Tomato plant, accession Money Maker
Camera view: tilt-top (135 deg); turntable rotation: 60 degrees
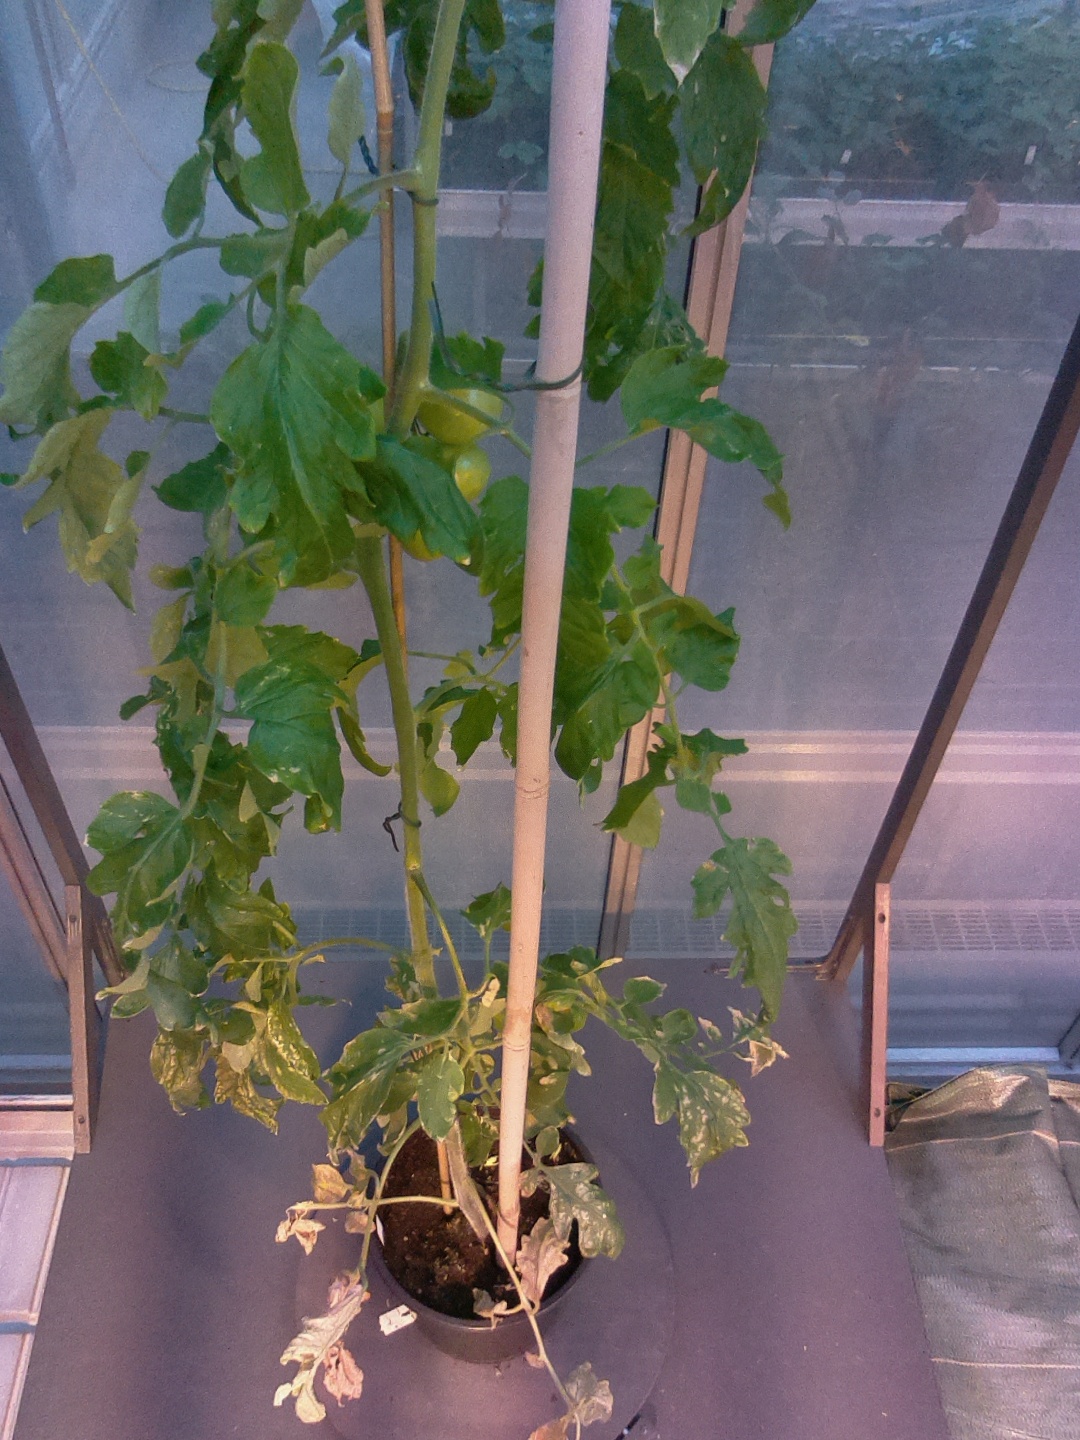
BBCH growth stage 76: 60%-70% of final fruit size